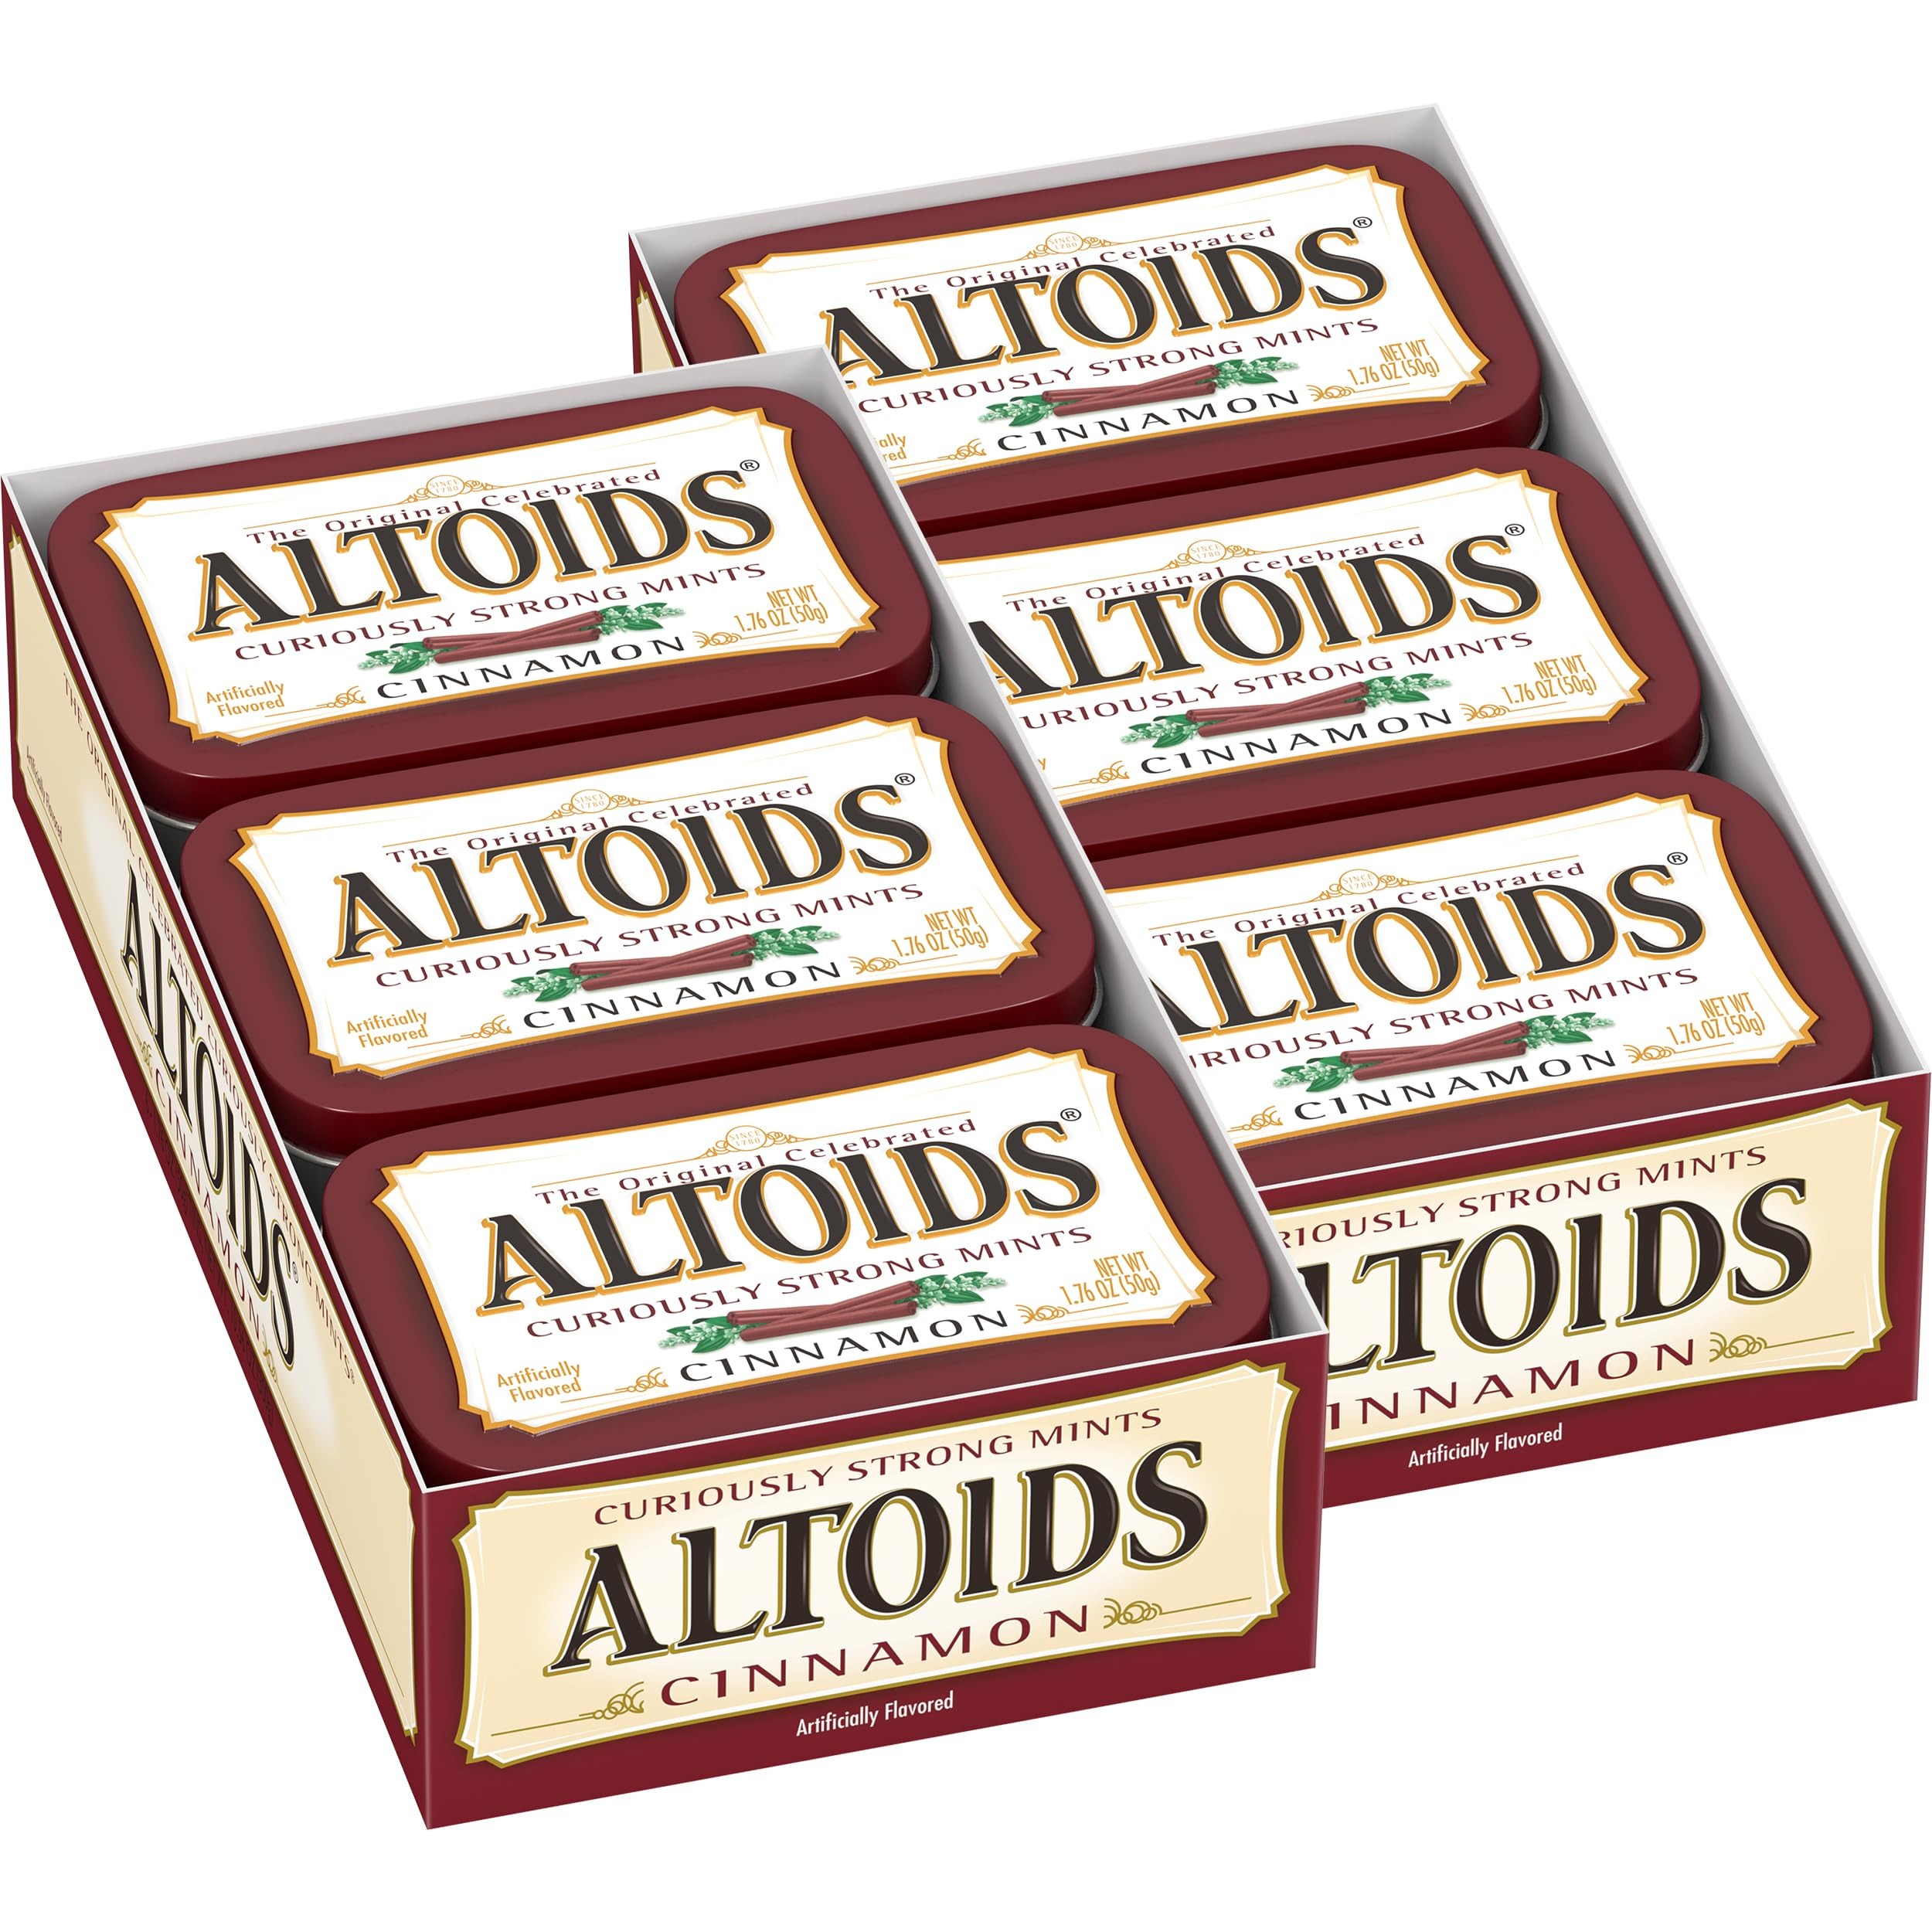
Item Name: ALTOIDS Cinnamon Mints, 1.76 Oz (Pack of 12)
Bullet Point 1: Contains one (1) 12-count box of 1.76-ounce tins of ALTOIDS Cinnamon Mints Hard Candy Bulk Pack
Bullet Point 2: ALTOIDS Mints come in the ever-versatile pocket-sized tin
Bullet Point 3: Freshen up with a curiously strong cinnamon flavor
Bullet Point 4: Get a boost of good-breath confidence with ALTOIDS Breath Mints
Bullet Point 5: Stock up on this bulk pack of mints for the office, and don't forget to try the peppermint and wintergreen flavor varieties
Value: 21.12
Unit: Ounce

Price: 3.79